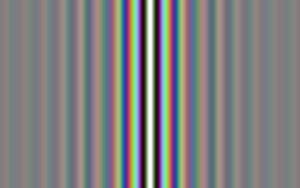
En optique physique, l’ordre d'interférence est un nombre réel défini comme le quotient de la différence de marche par la longueur d'onde. En particulier, aux points de maximum d'intensité, ce nombre est un entier, et aux points de minimum d'intensité, c'est un semi-entier. L'ordre d'interférence permet ainsi de désigner le numéro d'une frange dans une figure d'interférence.
Les tests de la relativité restreinte sont une suite d'expériences qui a commencé à la fin du XIXᵉ siècle et qui se poursuit toujours, avec une précision toujours accrue. Ils ont été d'une importance fondamentale pour la formulation et l'acceptation de la relativité restreinte, théorie qui joue un rôle fondamental dans la description de pratiquement tous les phénomènes physiques, tant que la gravitation et les effets quantiques y jouent un rôle négligeable. Contrairement à une idée largement répandue, la relativité restreinte n'est pas seulement le résultat d'expériences de pensée, ni même de celui d'une seule expérience, comme la célèbre expérience de Michelson-Morley. Sa force réside bien plus dans le fait qu'elle est la seule qui puisse expliquer des expériences fondamentalement différentes sans la moindre contradiction. Les seuls domaines échappant à la relativité restreinte sont ceux où la gravitation ne peut être négligée, et nécessite l'usage de la relativité générale, et peut-être encore dans le domaine de la physique des neutrinos, très difficilement abordable sur le plan expérimental.